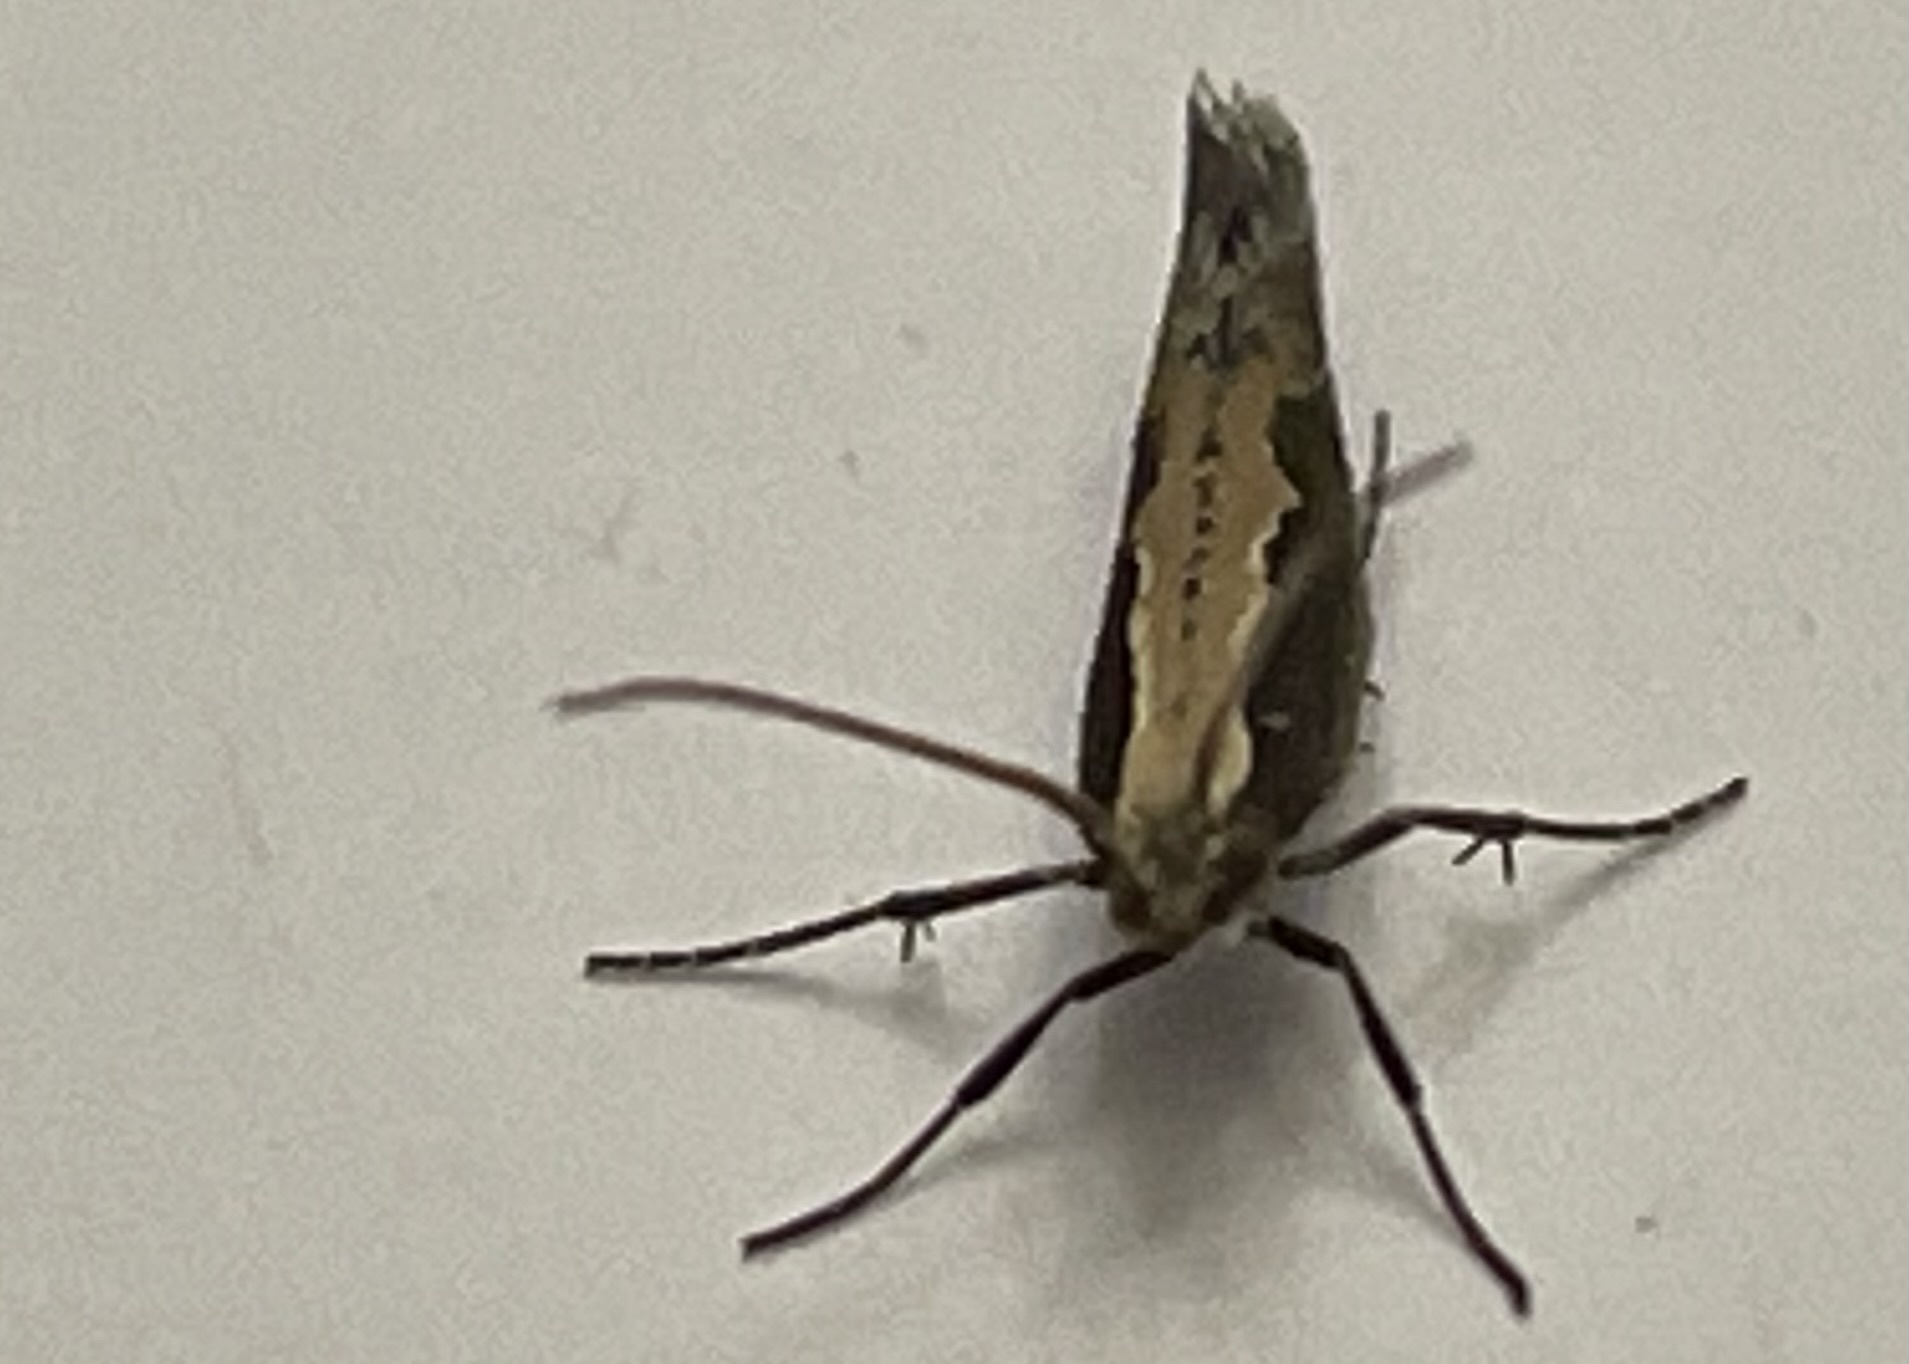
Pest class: diamondback_moth